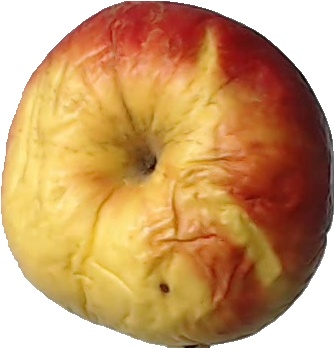
Label: apple_red_yellow_1